Mike Edwards (Scottish journalist)

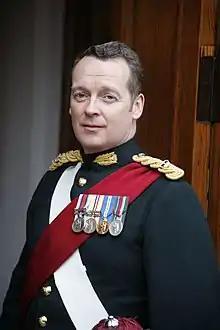
Mike Edwards has been an Army Reservist since 1994 and has served in Iraq & Afghanistan.

Michael Andrew Edwards is a Scottish author, army reserve officer, charity trustee, dementia campaigner, retired journalist and Deputy Lord Lieutenant.